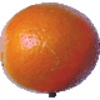
Label: Tangelo 1